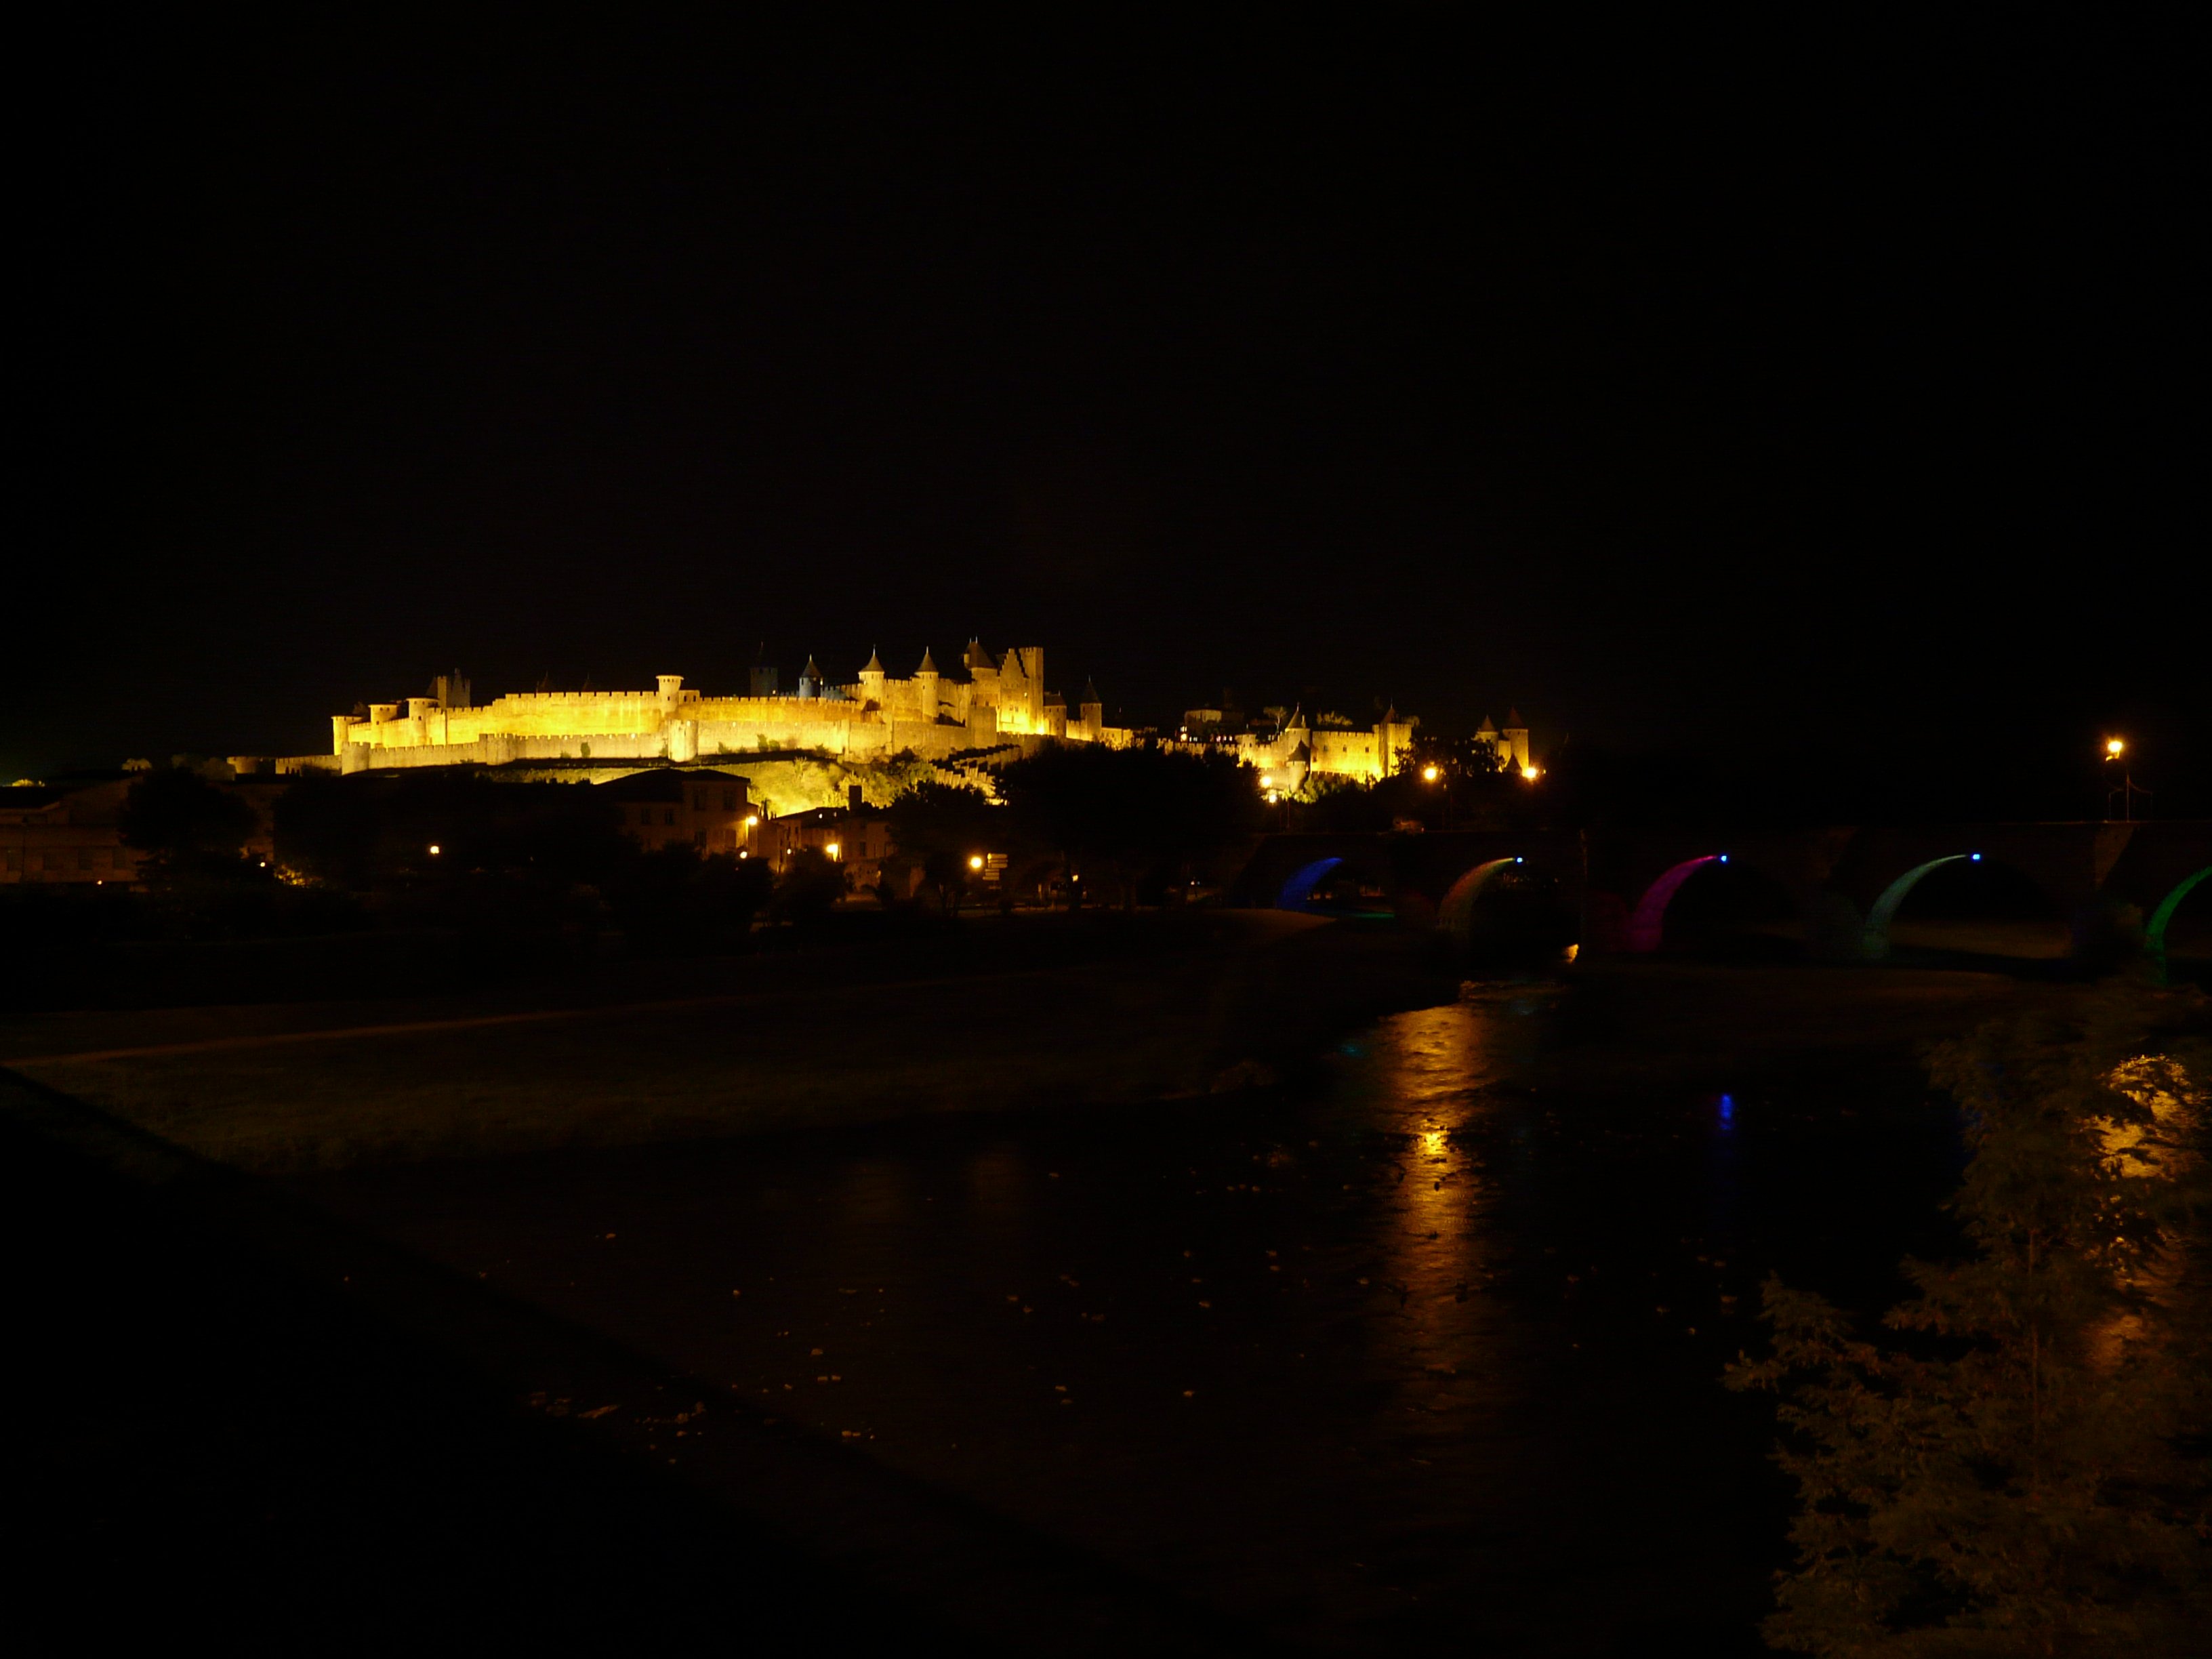
light, architecture, night, building, dawn, wall, dark, dusk, evening, reflection, castle, darkness, lighting, fortress, carcassonne, pinnacle, middle ages, night photograph, atmosphere of earth, garrison town